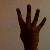
The image shows a hand gesture representing the number 4 in Indian Sign Language.